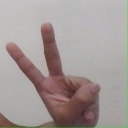
अक्षर: ऐ